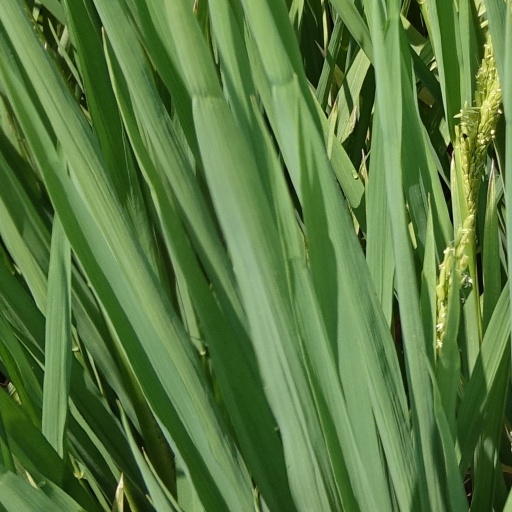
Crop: rice